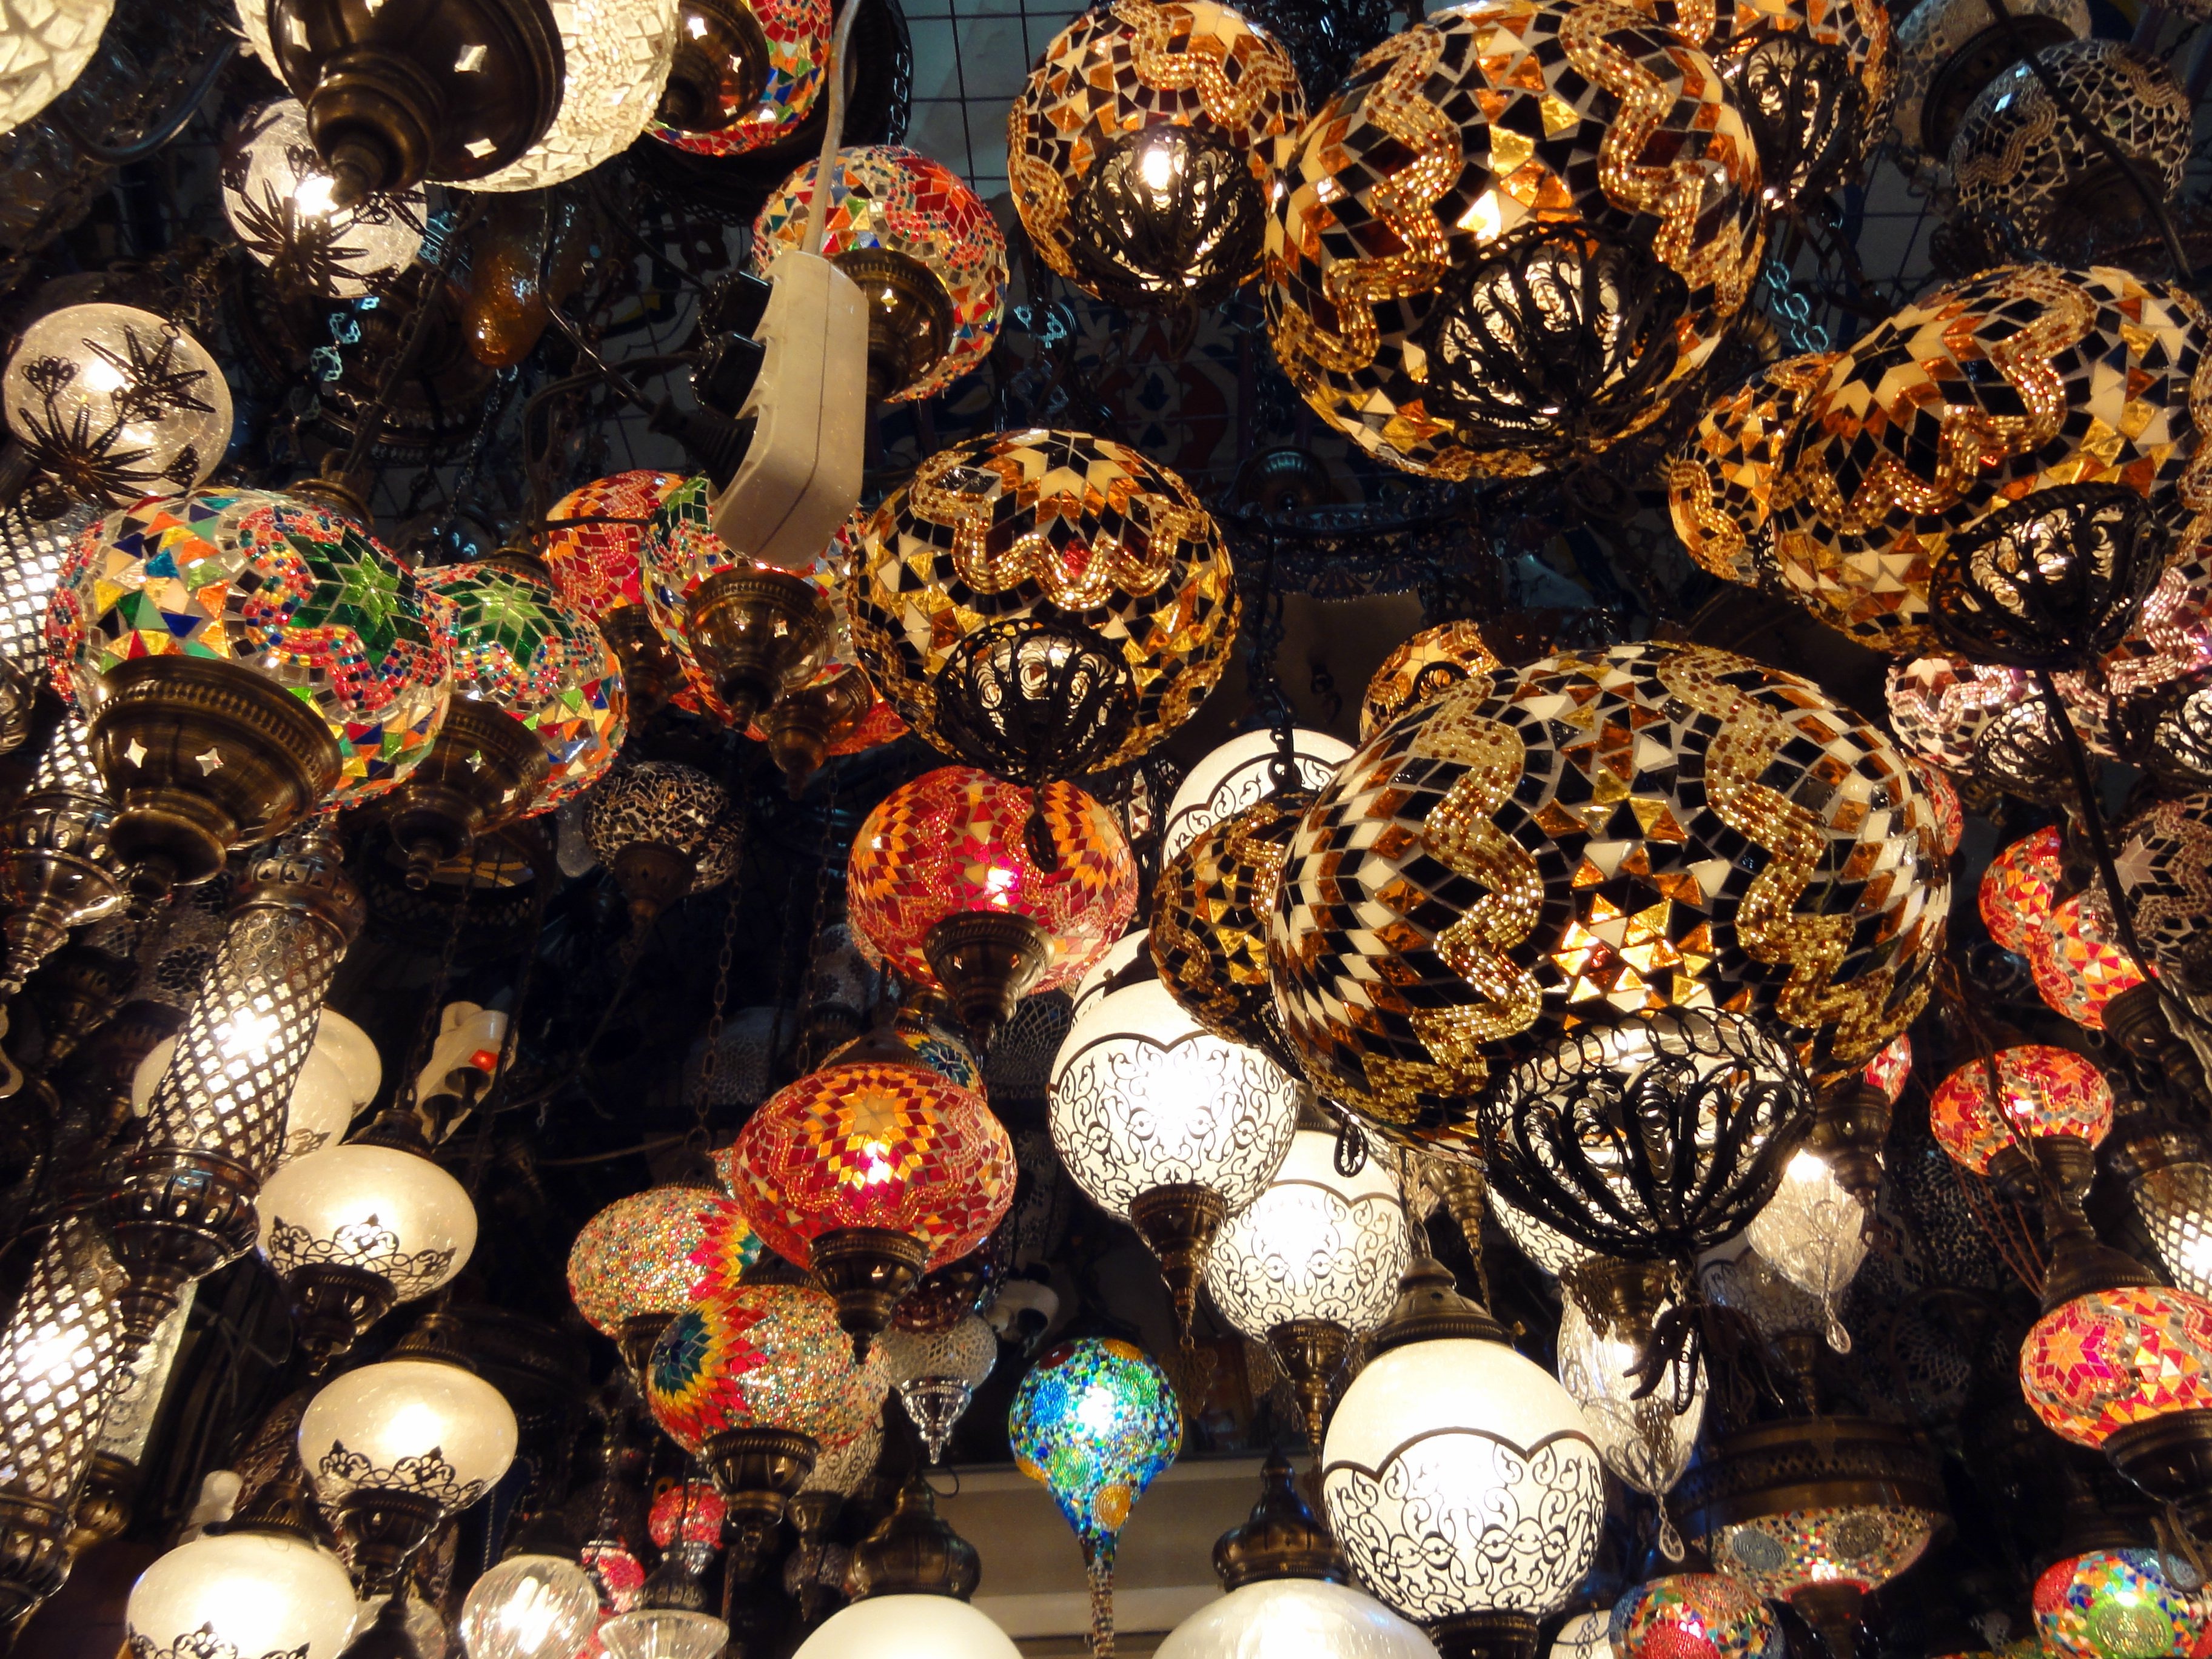
light, food, lantern, bazaar, market, street light, lamp, lighting, christmas decoration, lamps, illuminate, arabic, orient, kerosene lamp